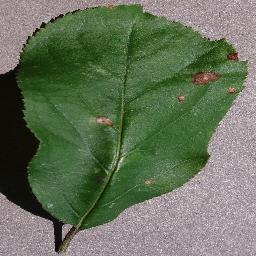
Label: Apple___Black_rot